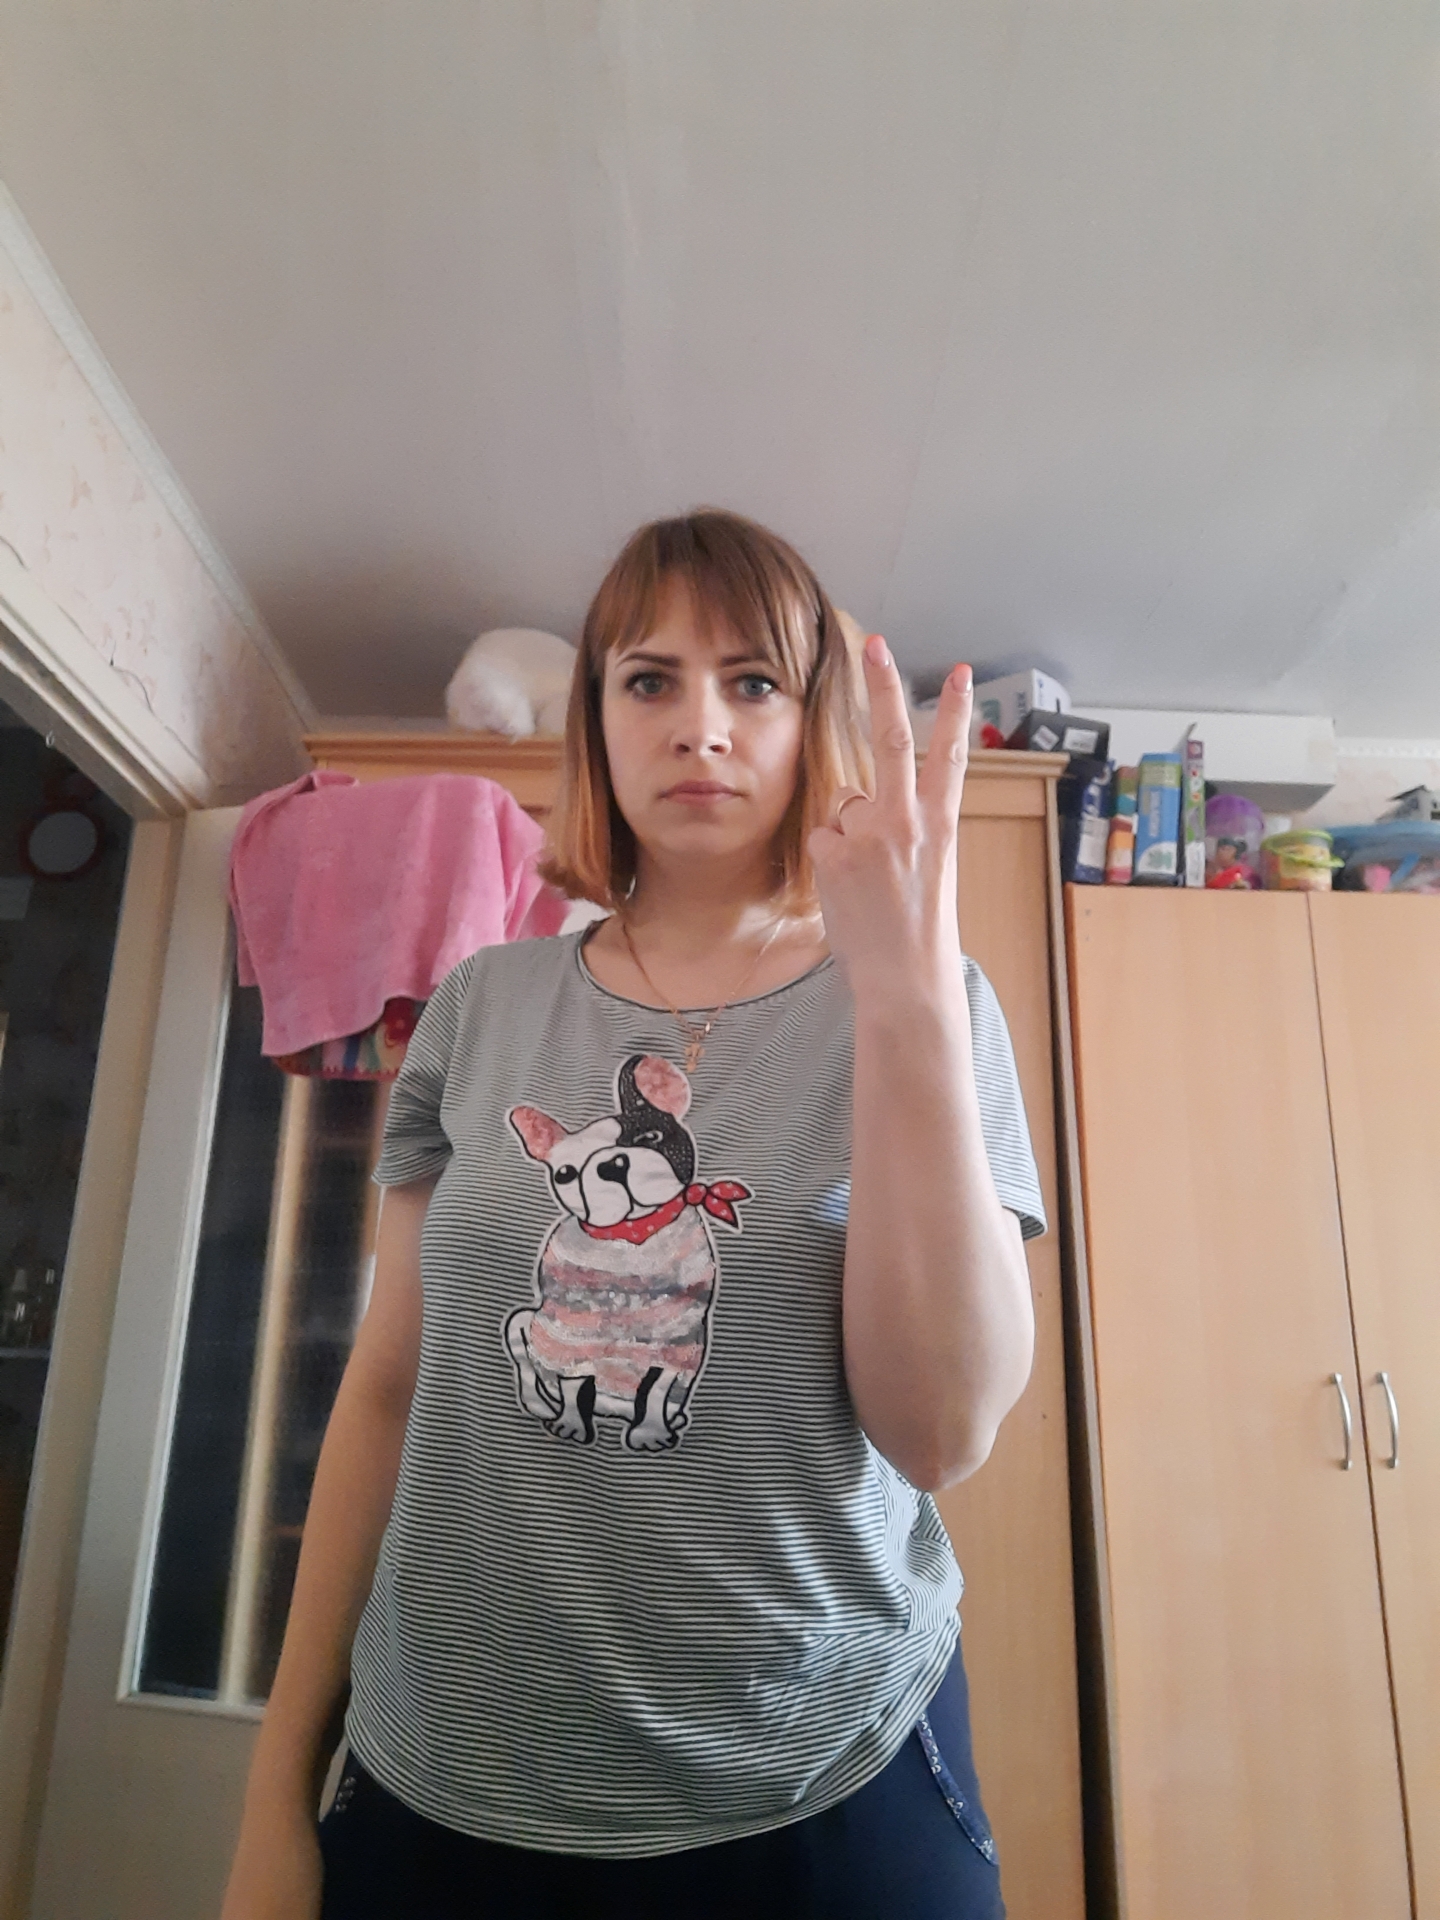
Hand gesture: peace_inverted